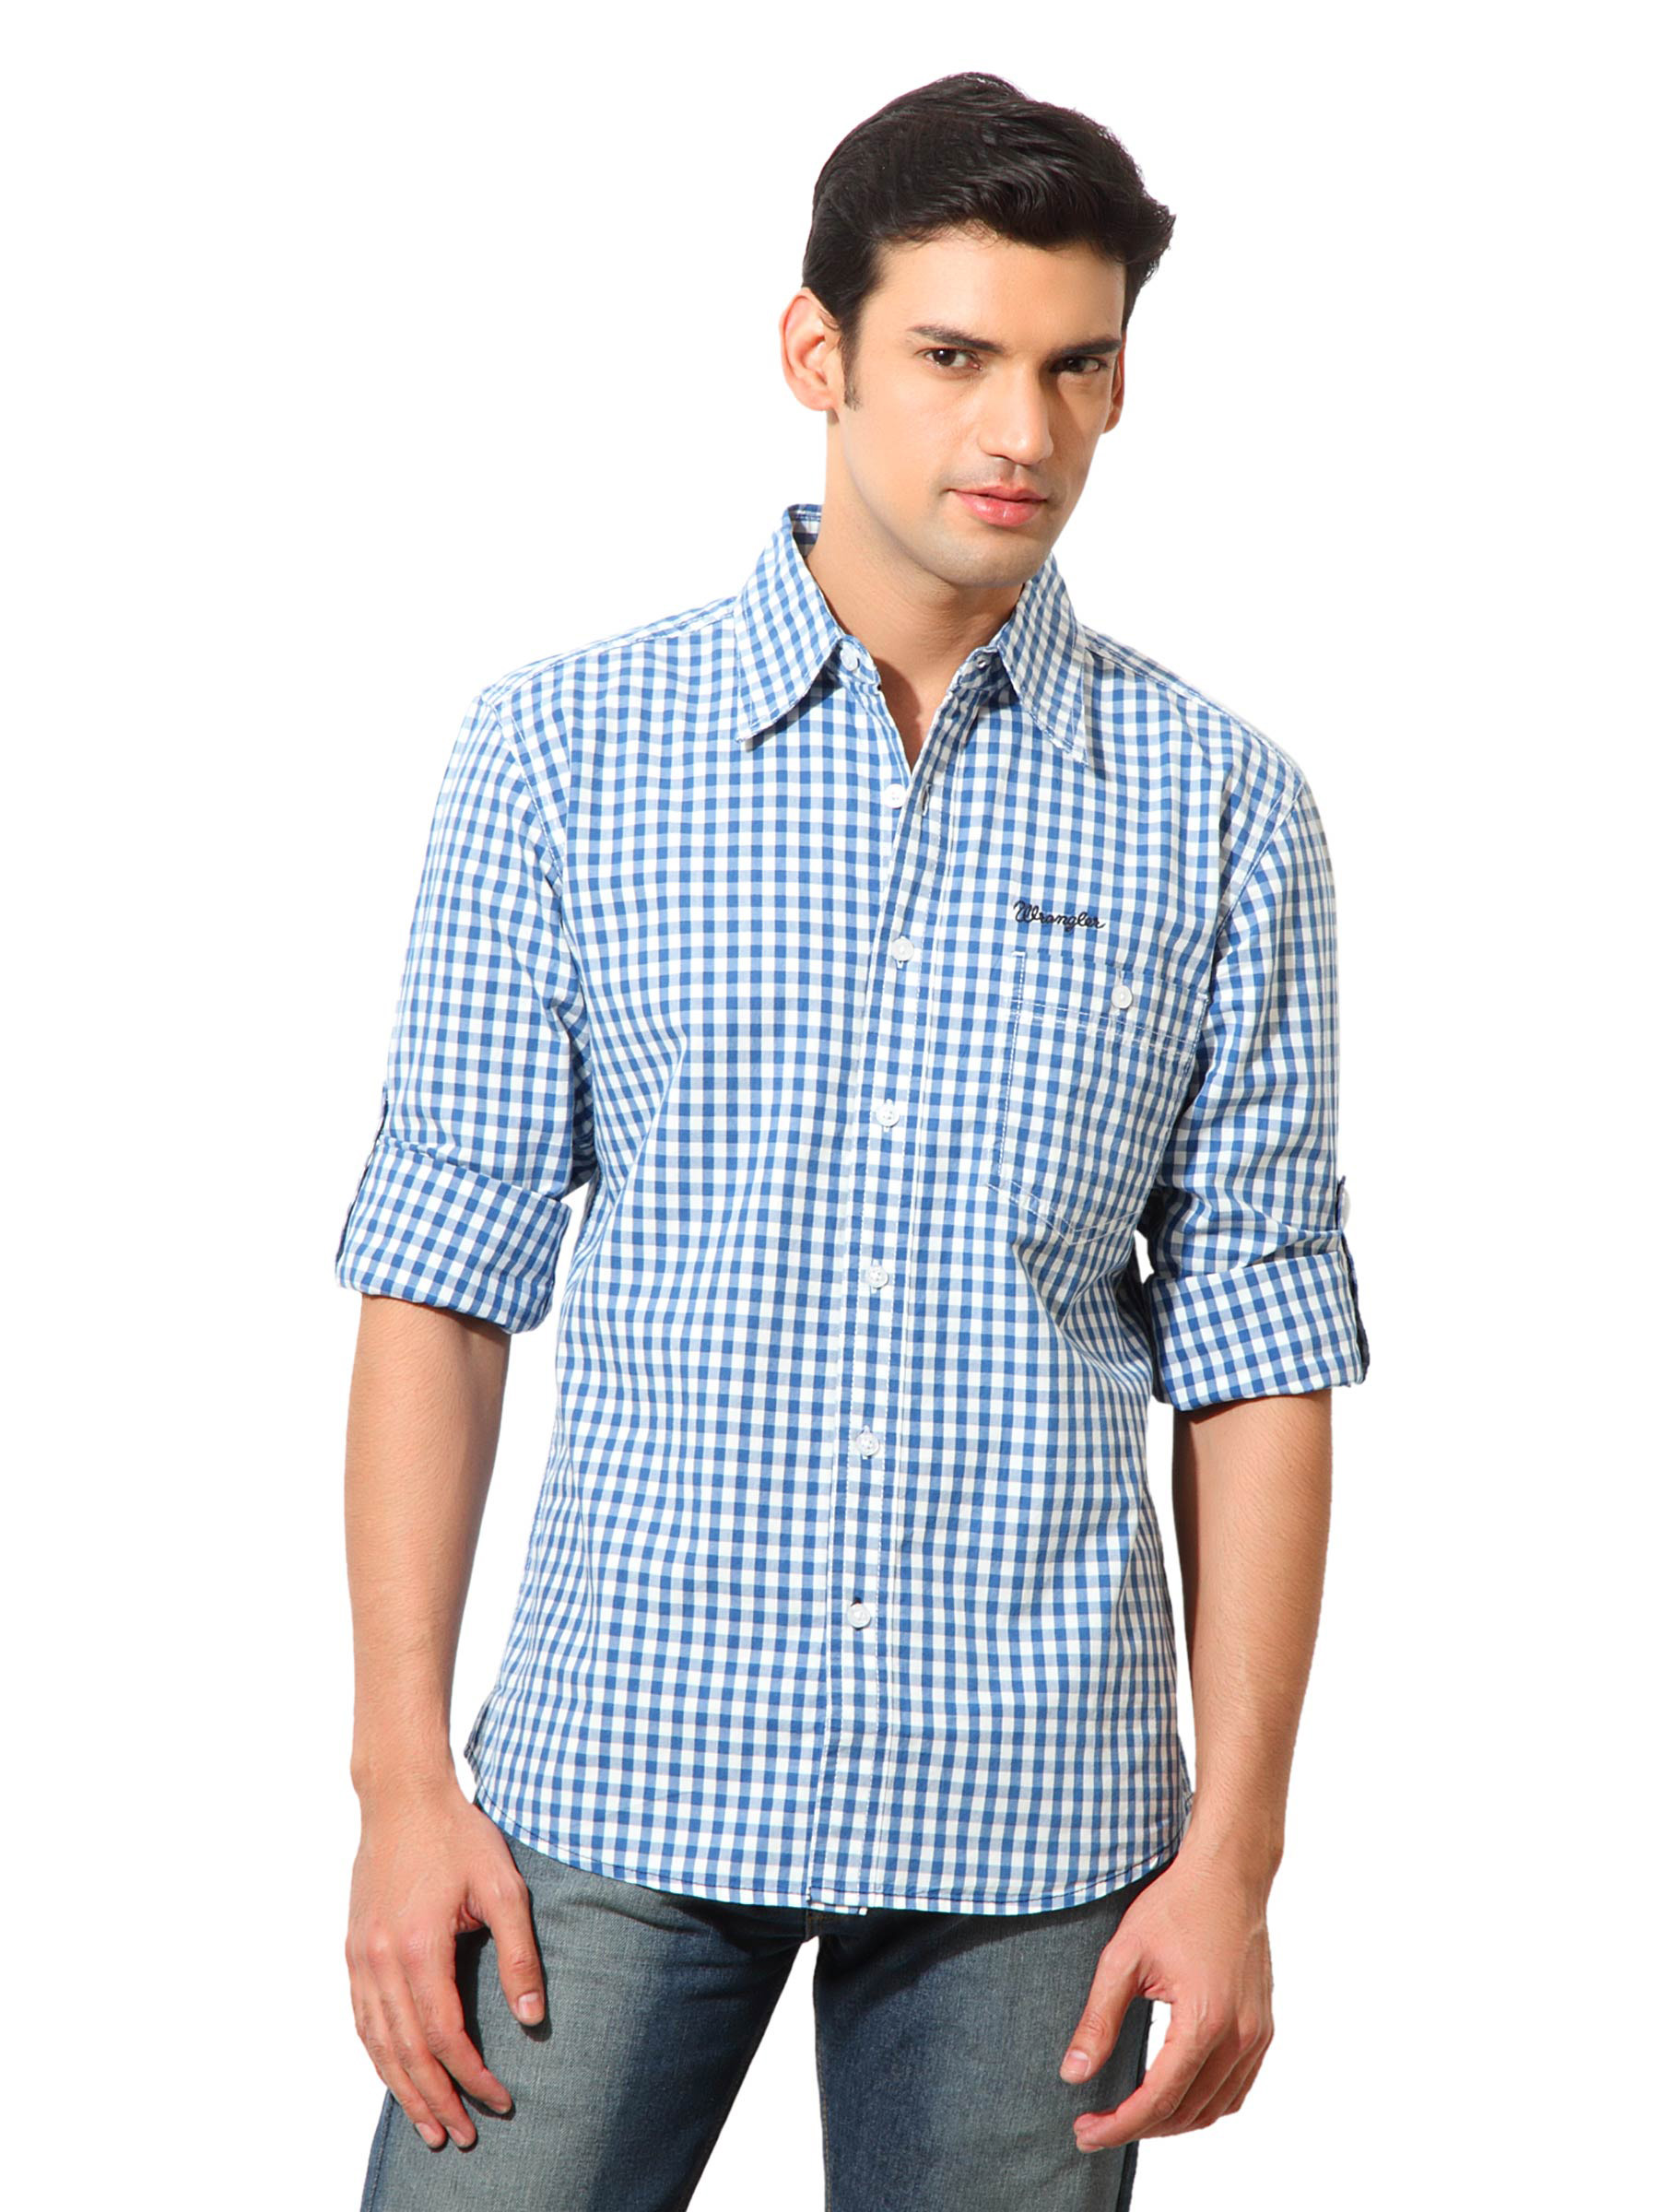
Wrangler Men Exeter Check Navy Blue Shirt
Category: Apparel / Topwear / Shirts
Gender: Men
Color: Navy Blue
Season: Summer 2012
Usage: Casual